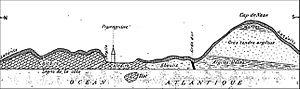
Popenguine-Ndayane est une commune du Sénégal, située à 70 km au sud de Dakar, sur la Petite-Côte, dans le département de M'bour et la région de Thiès. Depuis 2008, elle réunit deux localités, Popenguine et Ndayane.